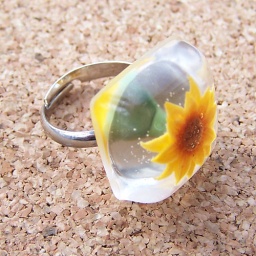
A miniature polymer clay sunflower head embedded in clear resin and mounted on a silver plated adjustable ring base